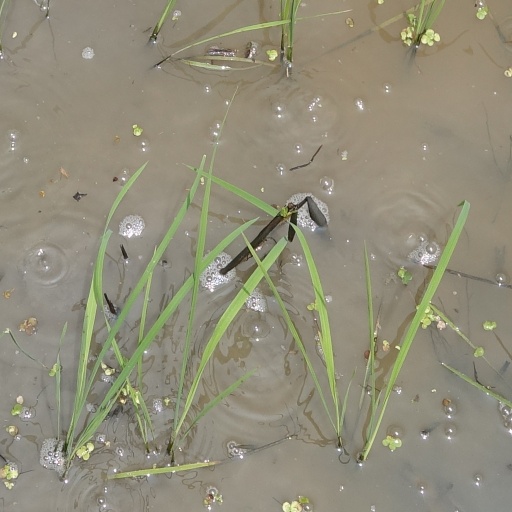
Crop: rice